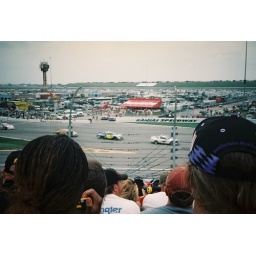
the drivers as they were leavin pit road to start the race....yep thats my driver in the pole position